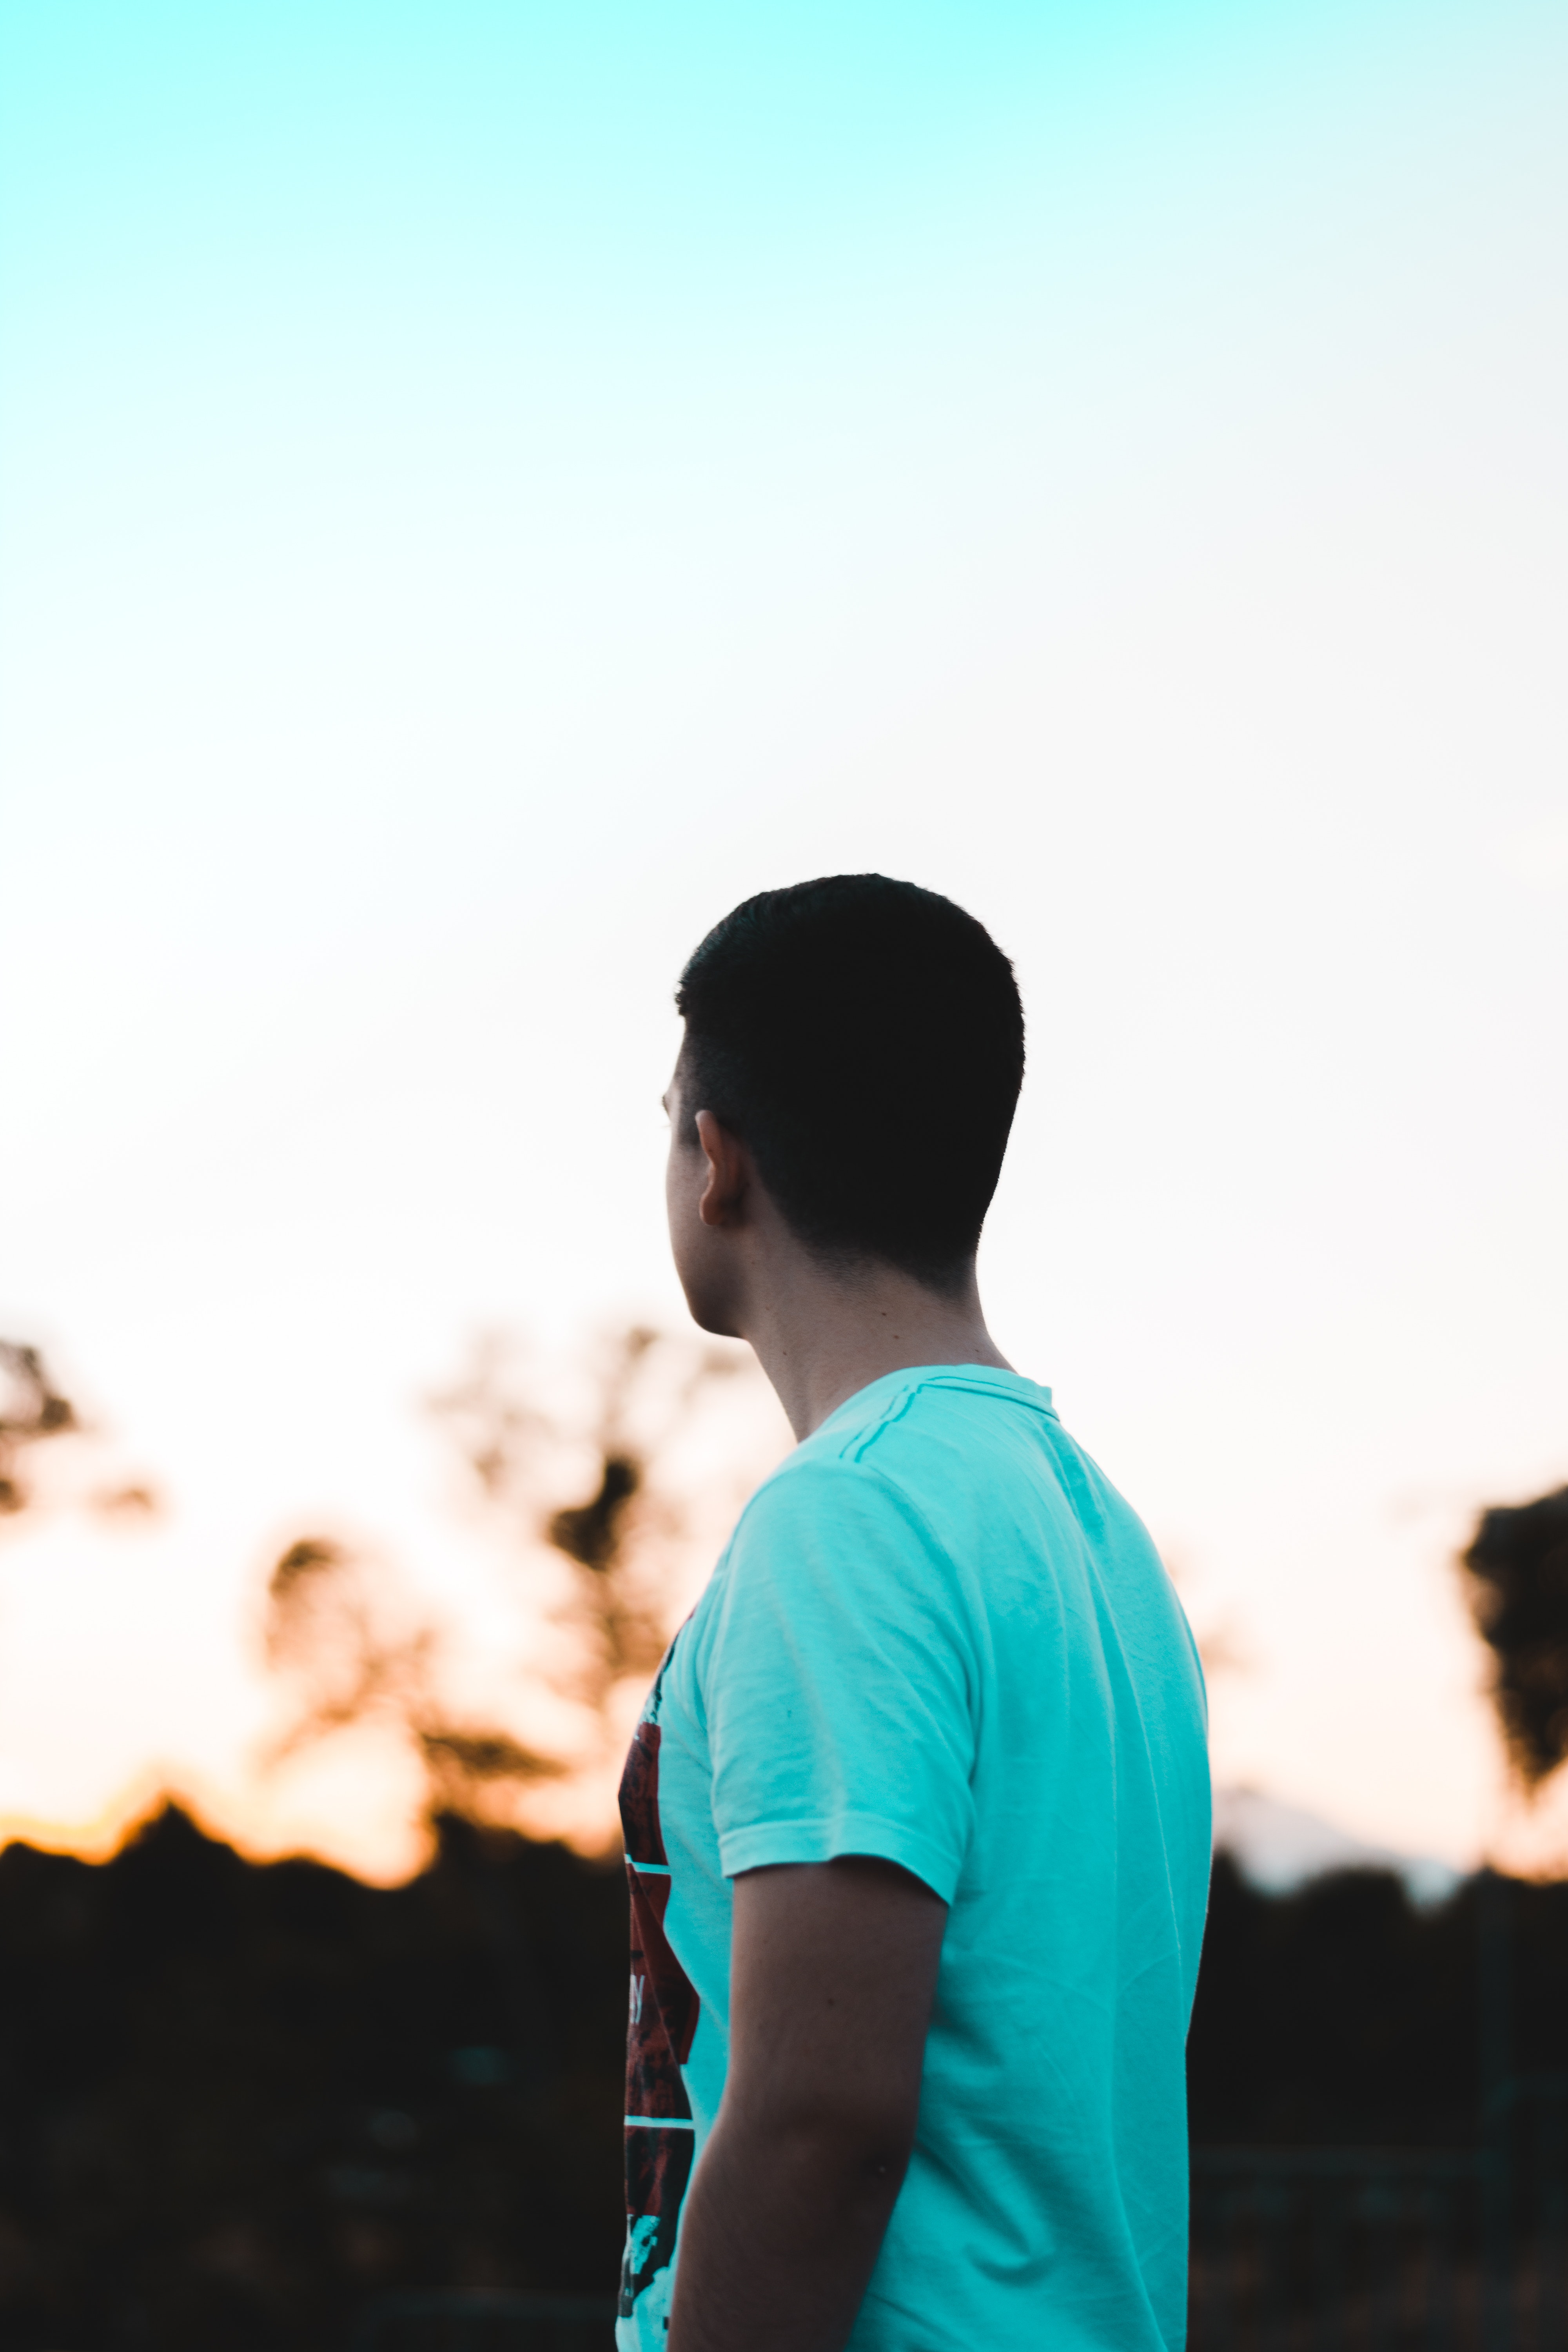
blue, photograph, green, turquoise, standing, sky, snapshot, youth, human, photography, shoulder, summer, backlighting, happy, neck, sunlight, crowd, leisure, vacation, heat, flash photography, style